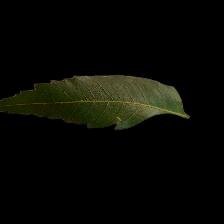
Plant: Neem